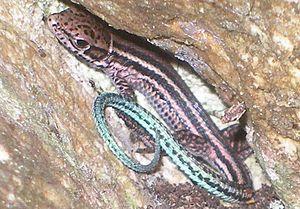
Tropidosaura gularis est une espèce de sauriens de la famille des Lacertidae.
Tropidosaura est un genre de sauriens de la famille des Lacertidae.